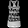
Label: T - shirt / top